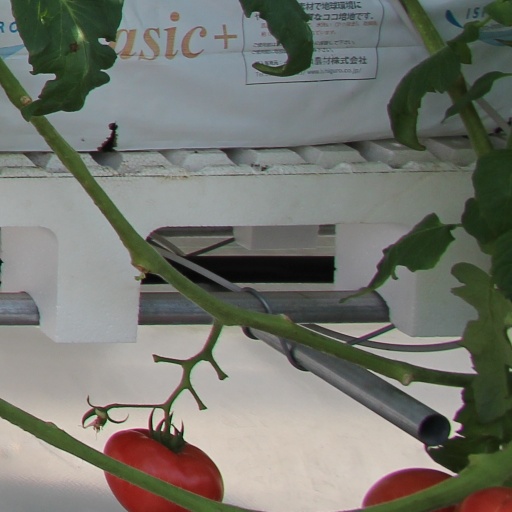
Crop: tomato